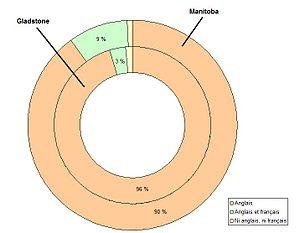
Gladstone est une ville de la province du Manitoba, au Canada.